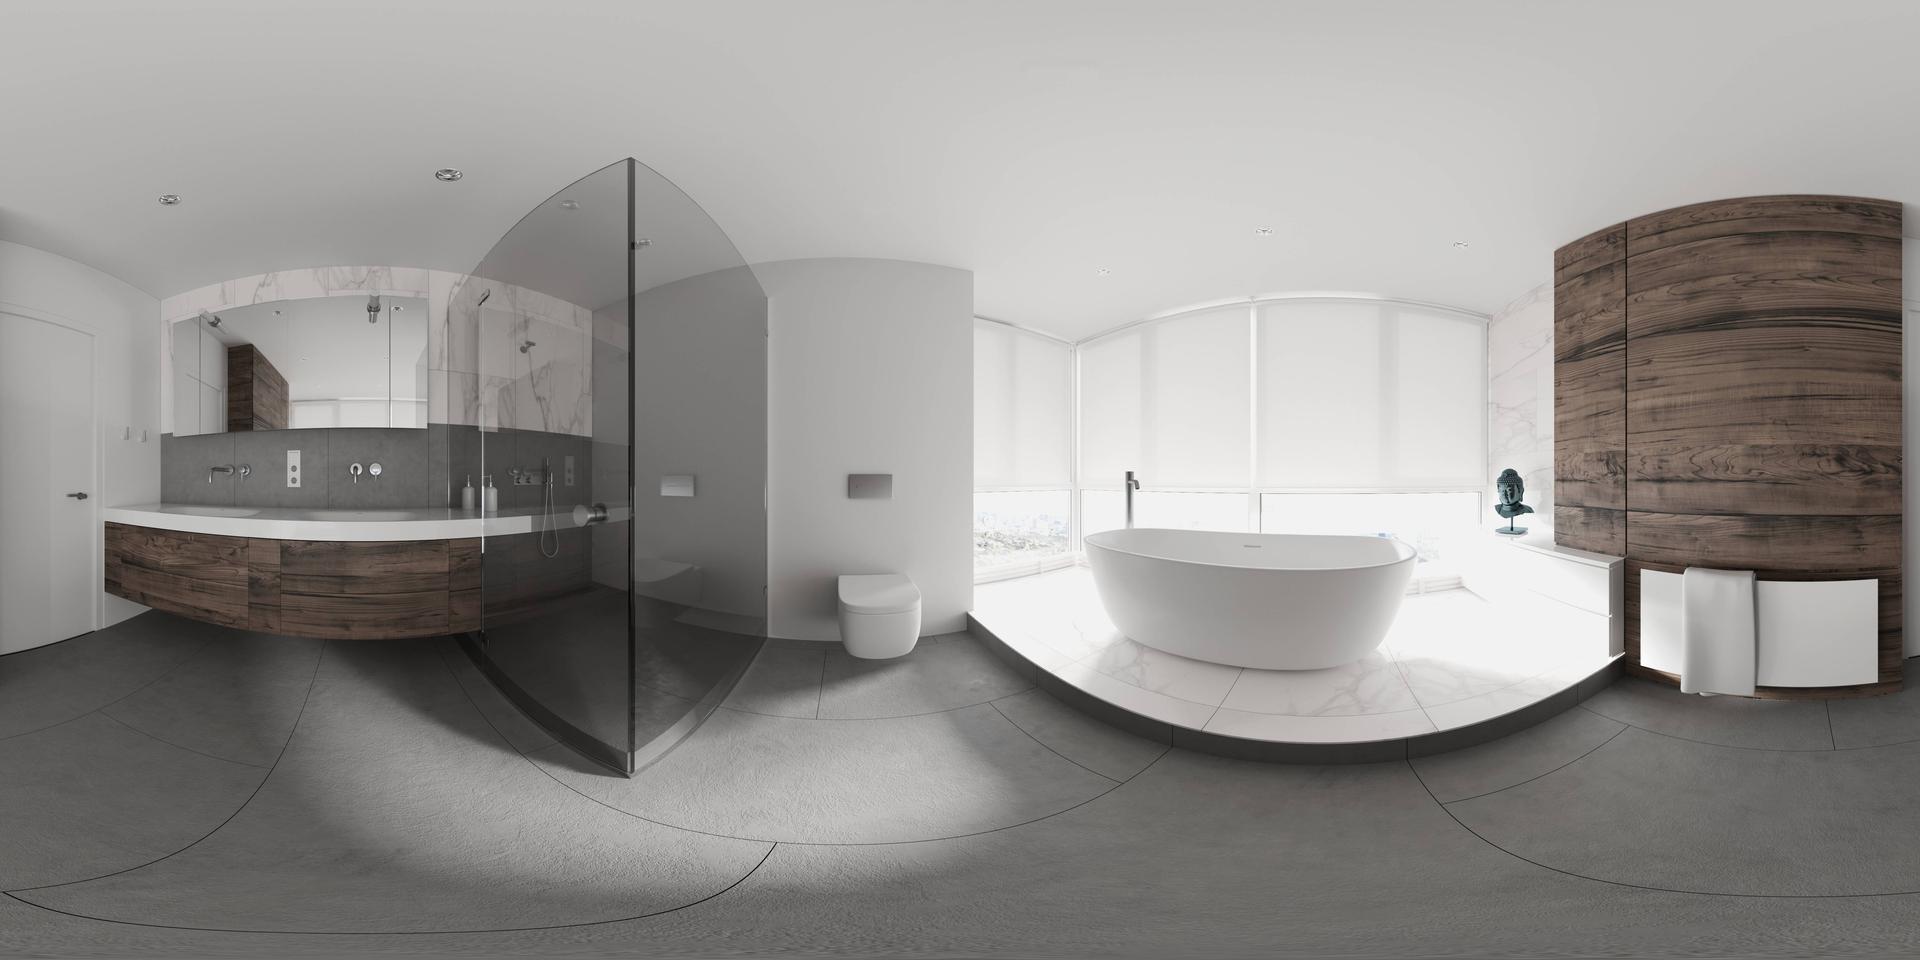
Referred object: the white toilet between the shower and bathtub

Referred object: Turn slightly right to see the freestanding bathtub.

Referred object: the bathtub opposite the toilet